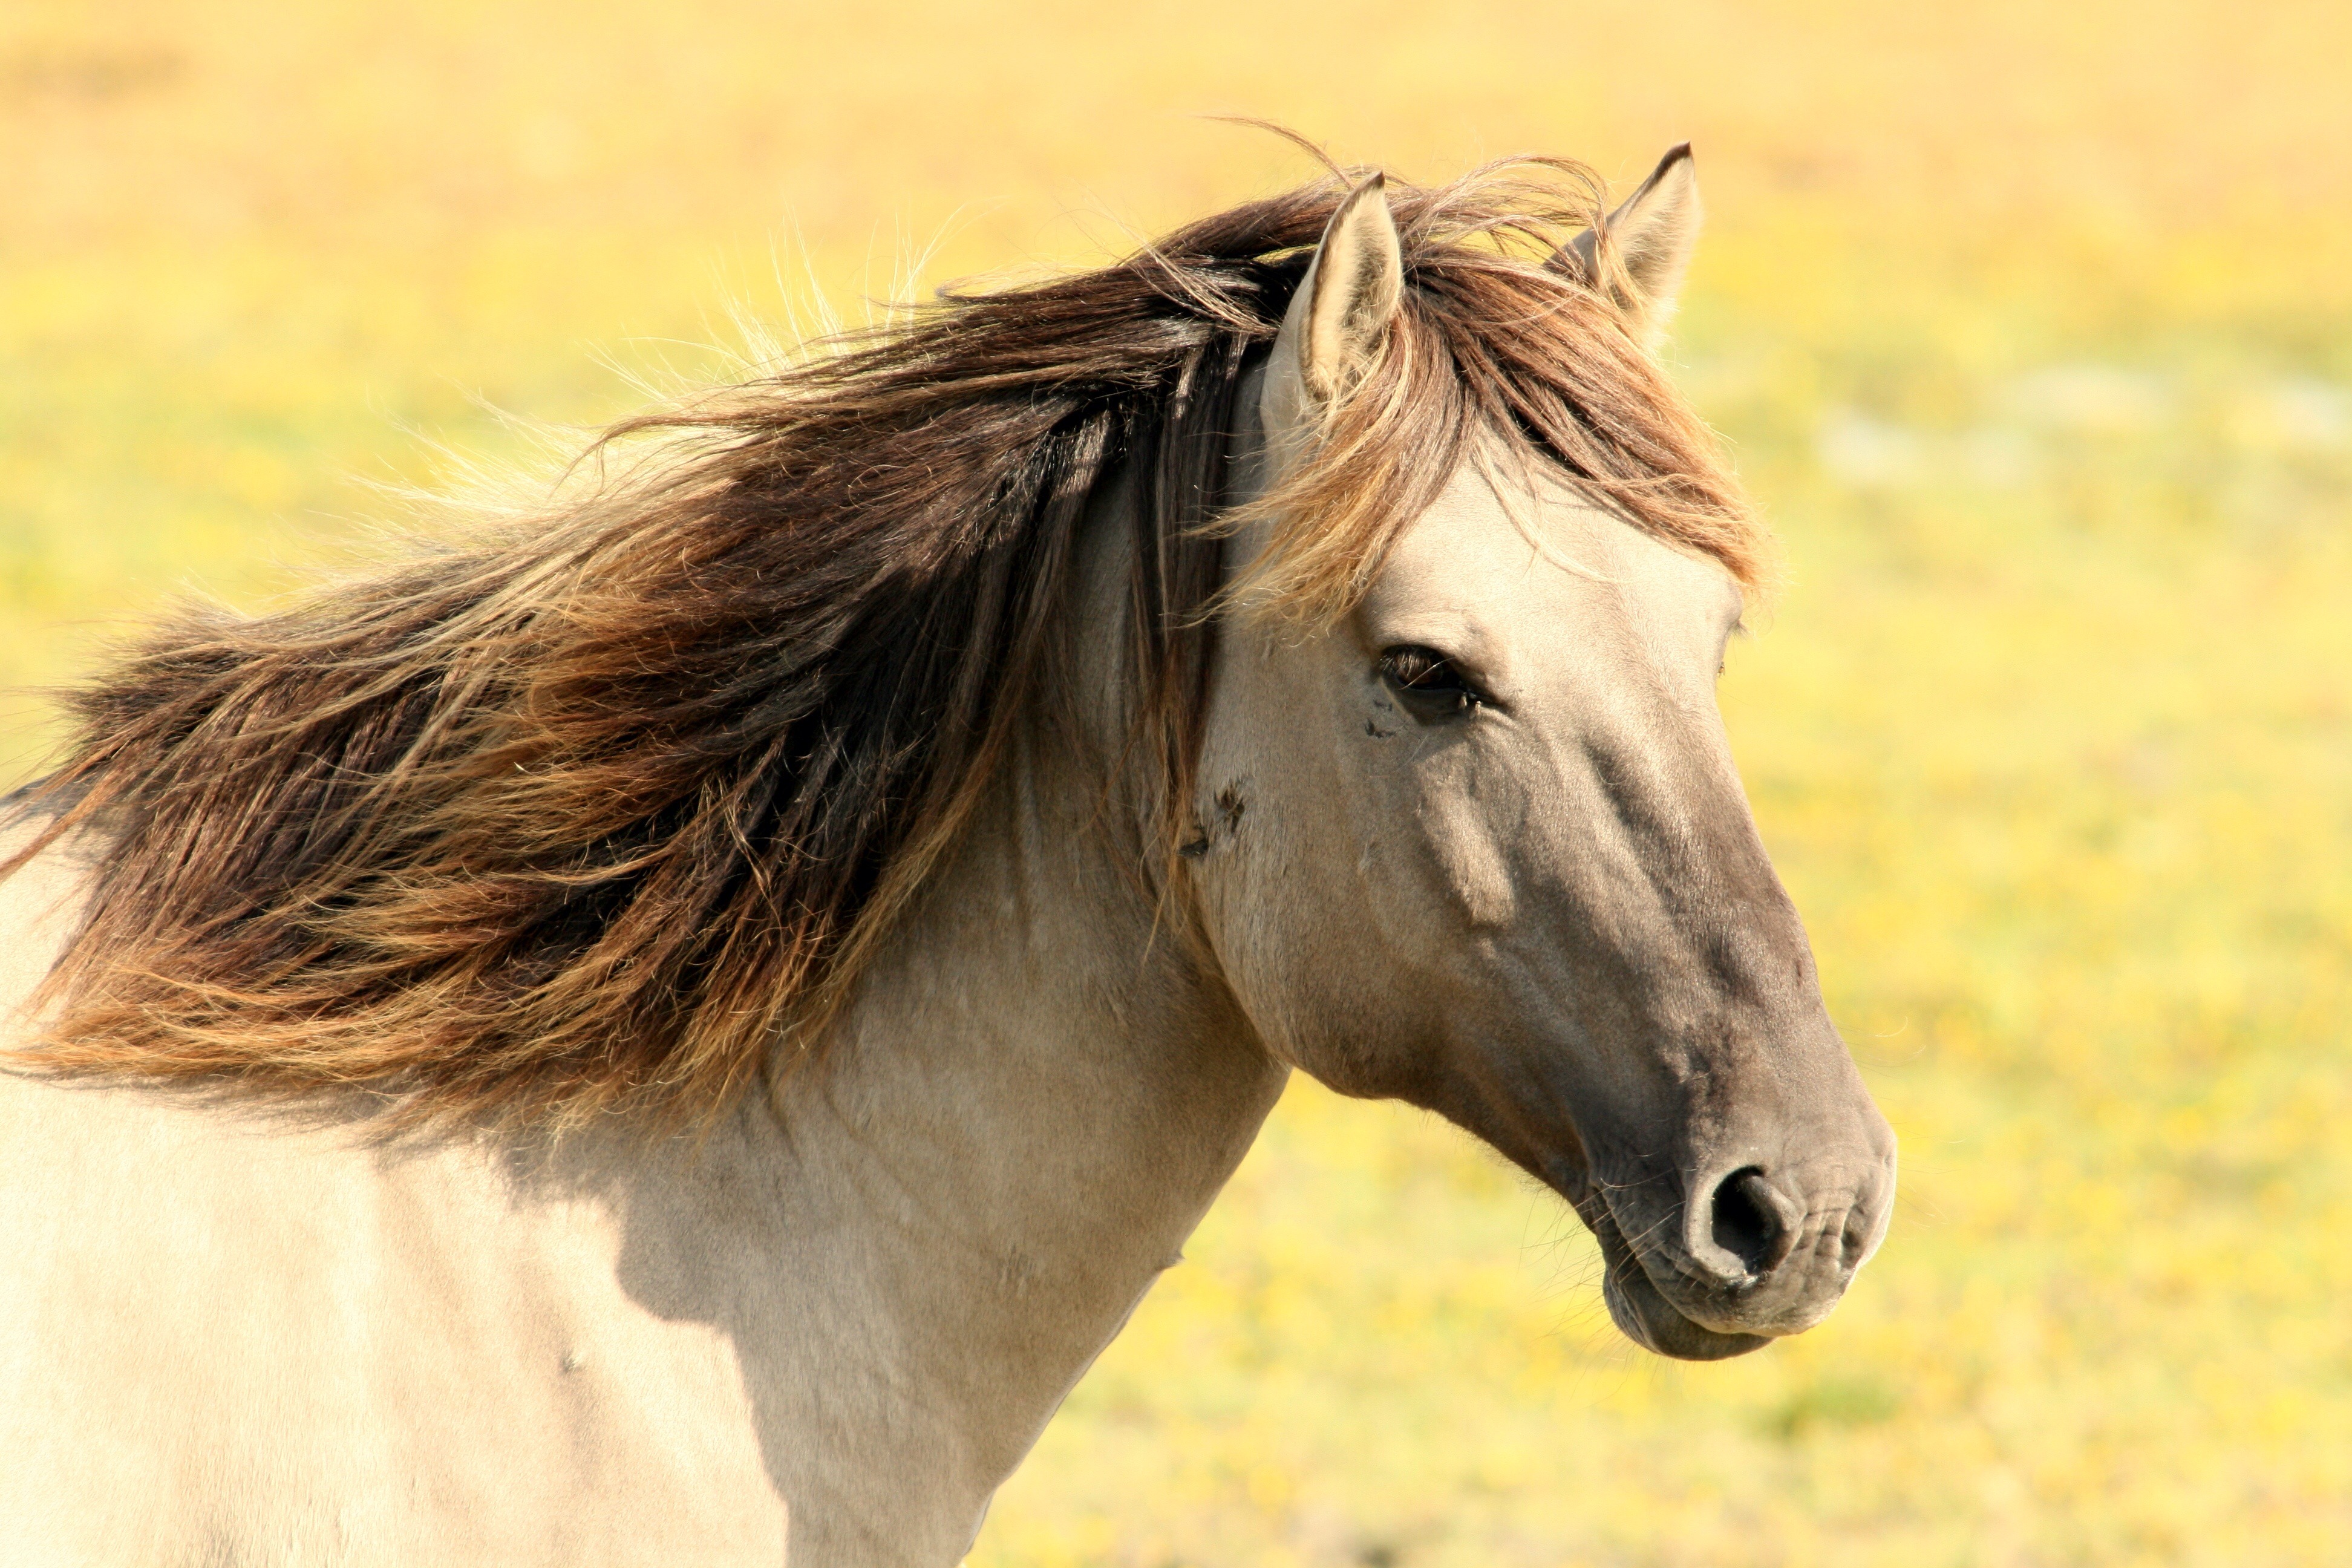
nature, pasture, horse, mammal, stallion, mane, fauna, close up, animals, vertebrate, mare, foal, colt, horse like mammal, mustang horse